Evangelical People's Party of Switzerland

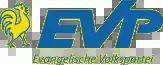
Logo of the party before the 100th anniversary redesign (in German)

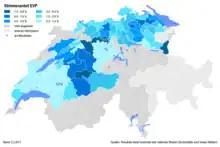
EVP at district level, 2011

The EVP is conservative on euthanasia, abortion, registered partnerships and other typically Christian issues, centrist on economic issues and stands rather centre-left on issues of wealth redistribution, education, environmentalism and immigration. Among other things, it claims to be "dedicated to protecting the environment out of a sense of responsibility for Creation" and states that "the ethical values of the Bible should be the foundation of society."